HIV/AIDS in Lesotho

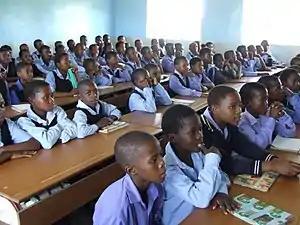
Children attend class in Ha Nqabeni primary school, Lesotho.

In Lesotho and other sub-Saharan countries, schools are often viewed as the vehicle for HIV education and prevention for the young generation. However, several internal problems greatly affect schools’ ability to change attitudes and sexual behaviors. These include lack of appropriate materials, overcrowded curriculum, lack of effective teacher training, and teachers’ embarrassment to engage students in discussions regarding HIV.